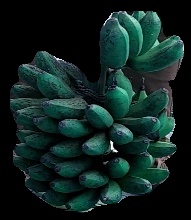
Variety: rasbale
Grade: grade3